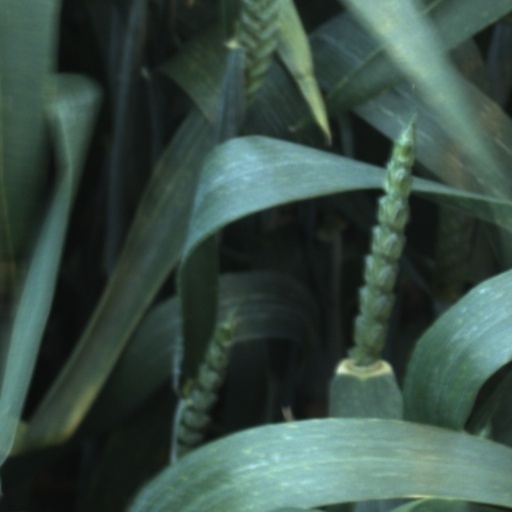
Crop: wheat